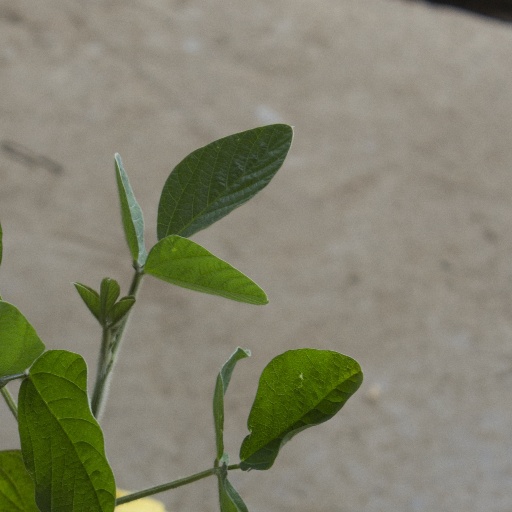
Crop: soybean